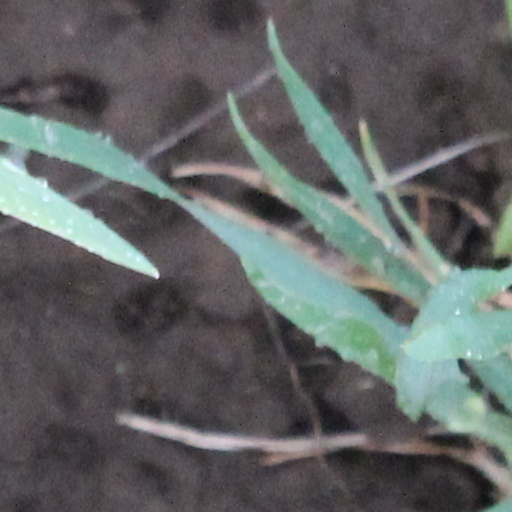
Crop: wheat